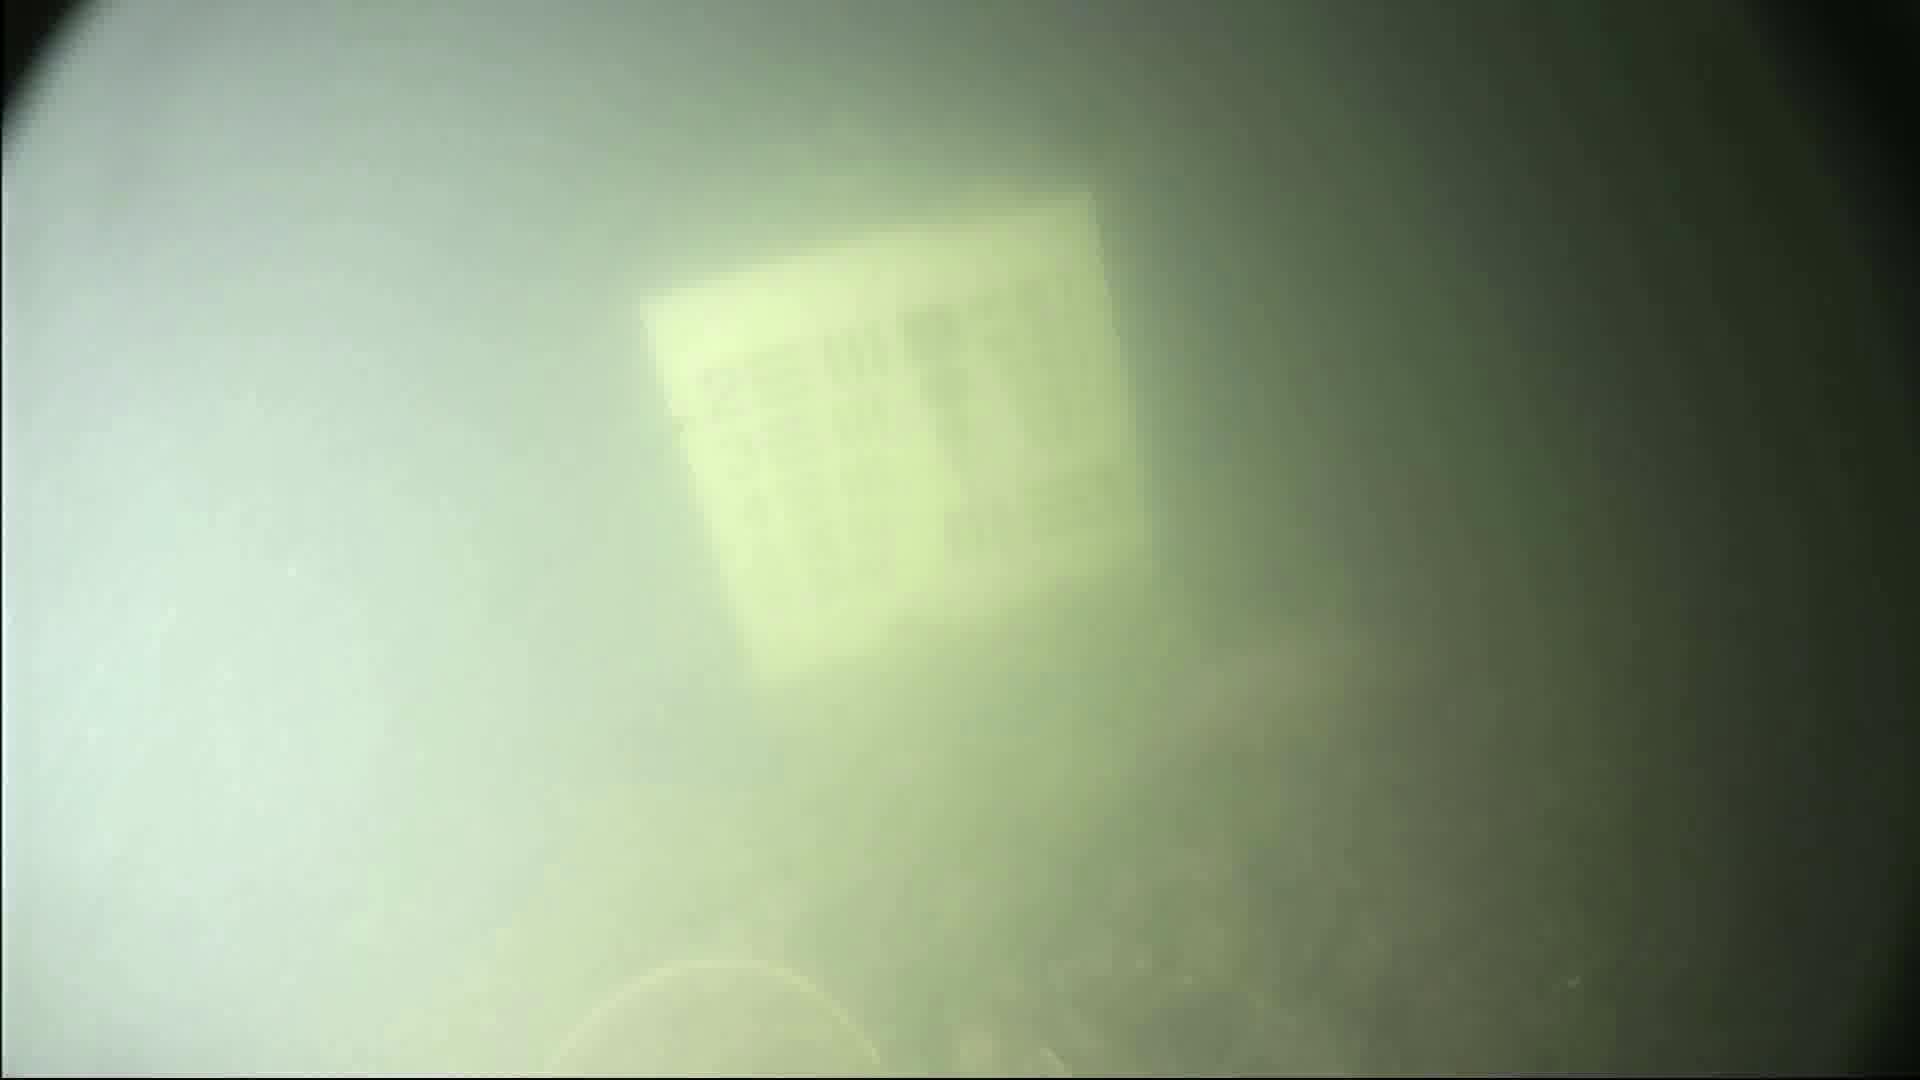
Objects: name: fish